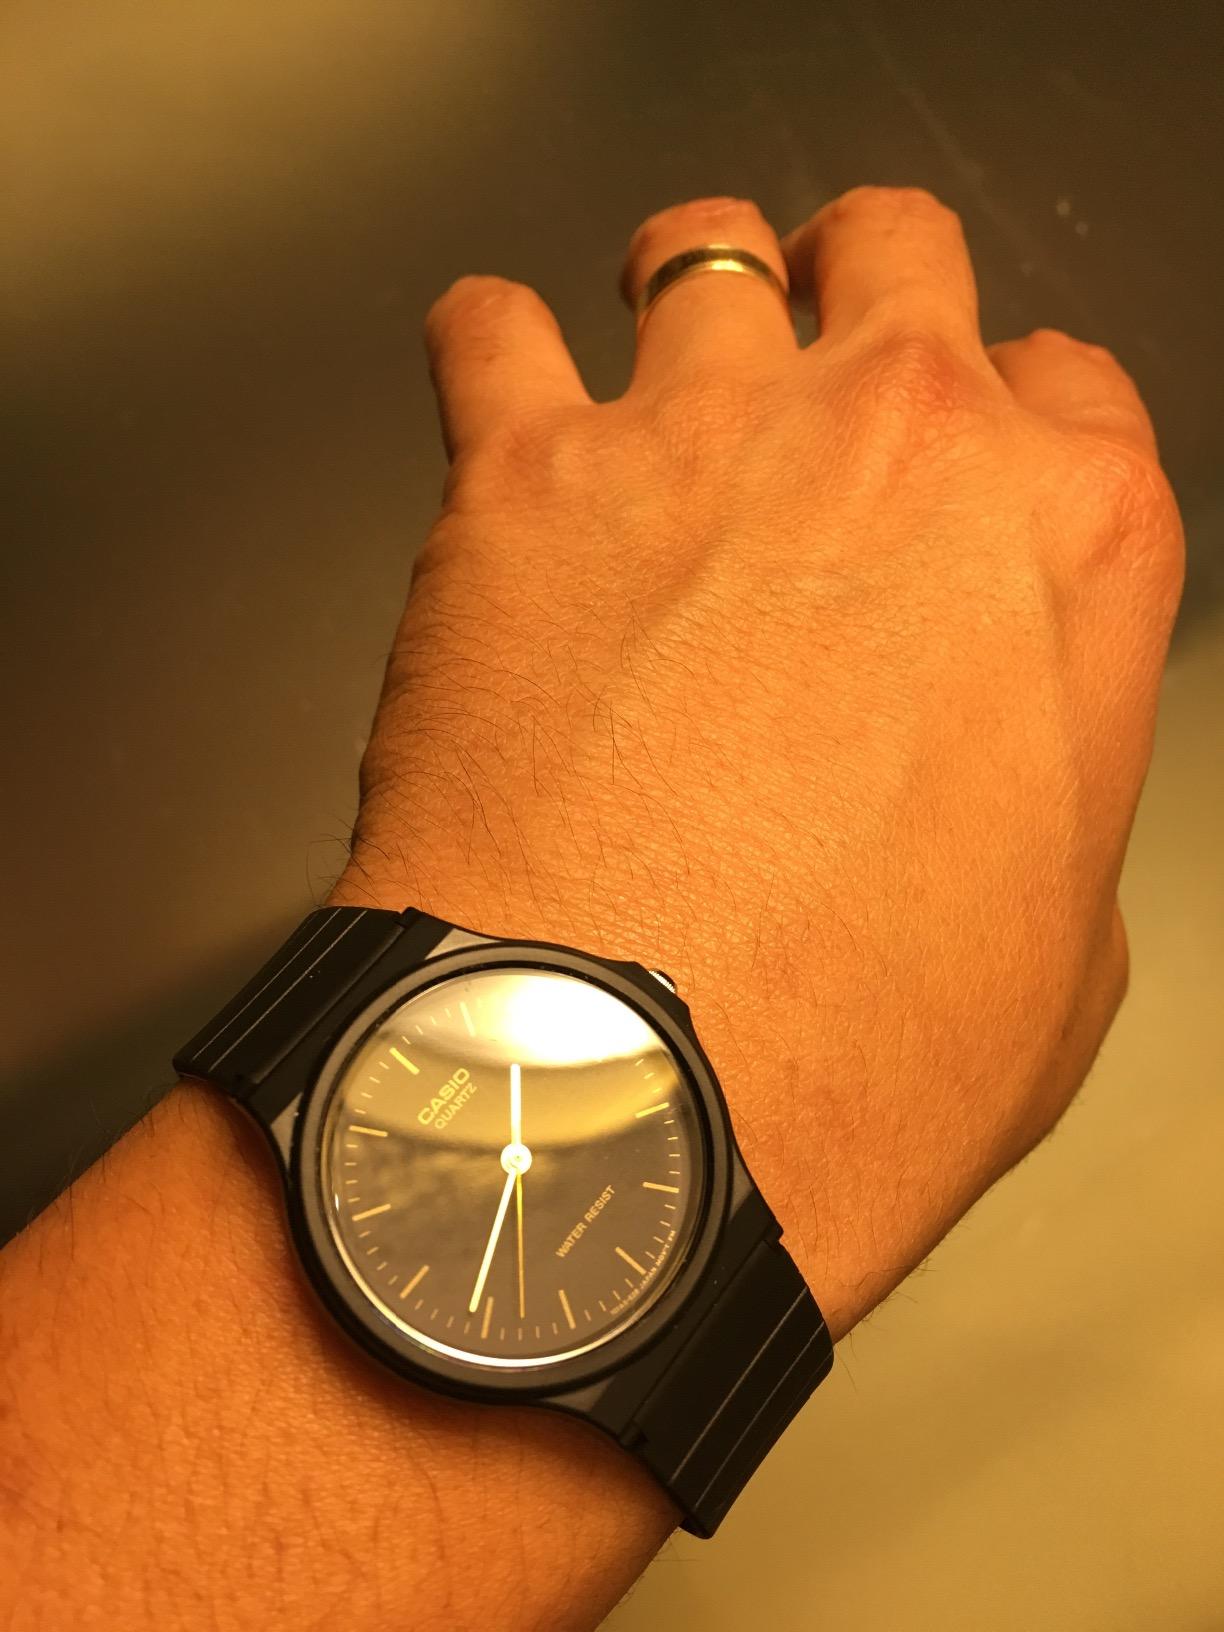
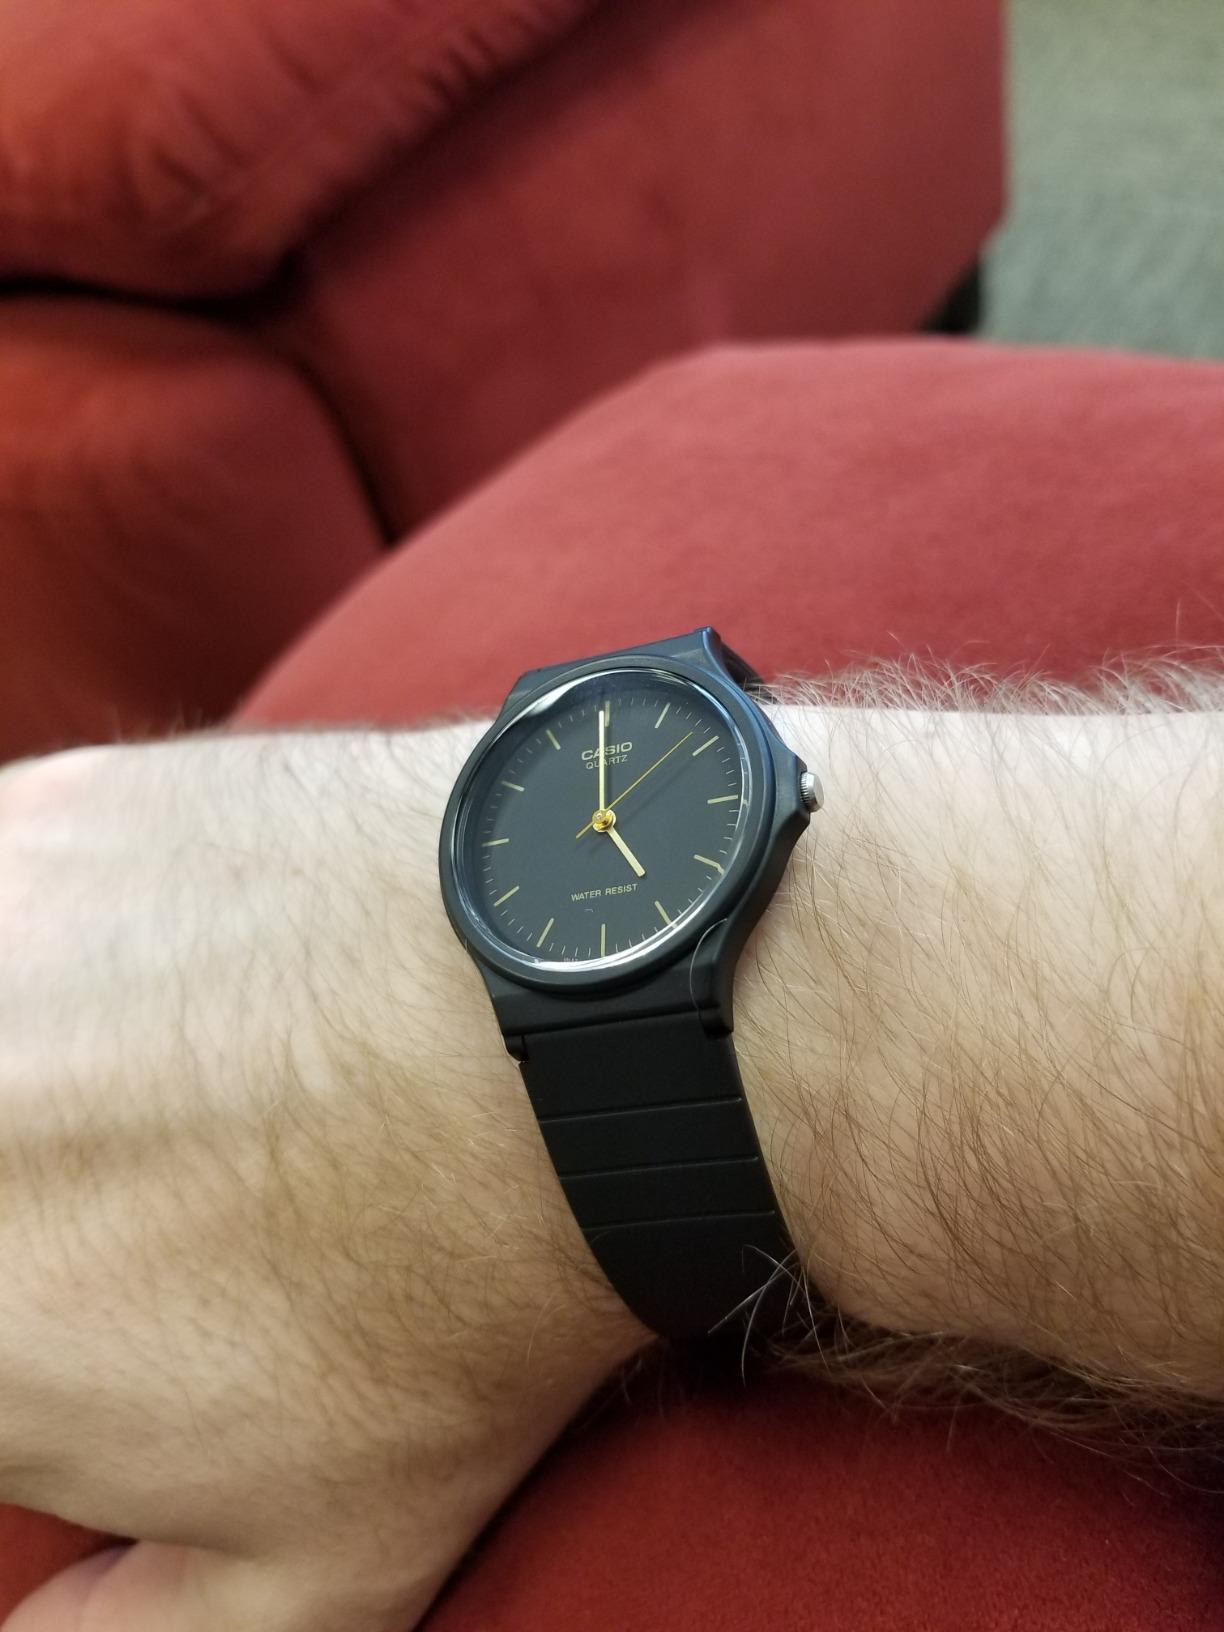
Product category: accessories_watch
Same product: yes